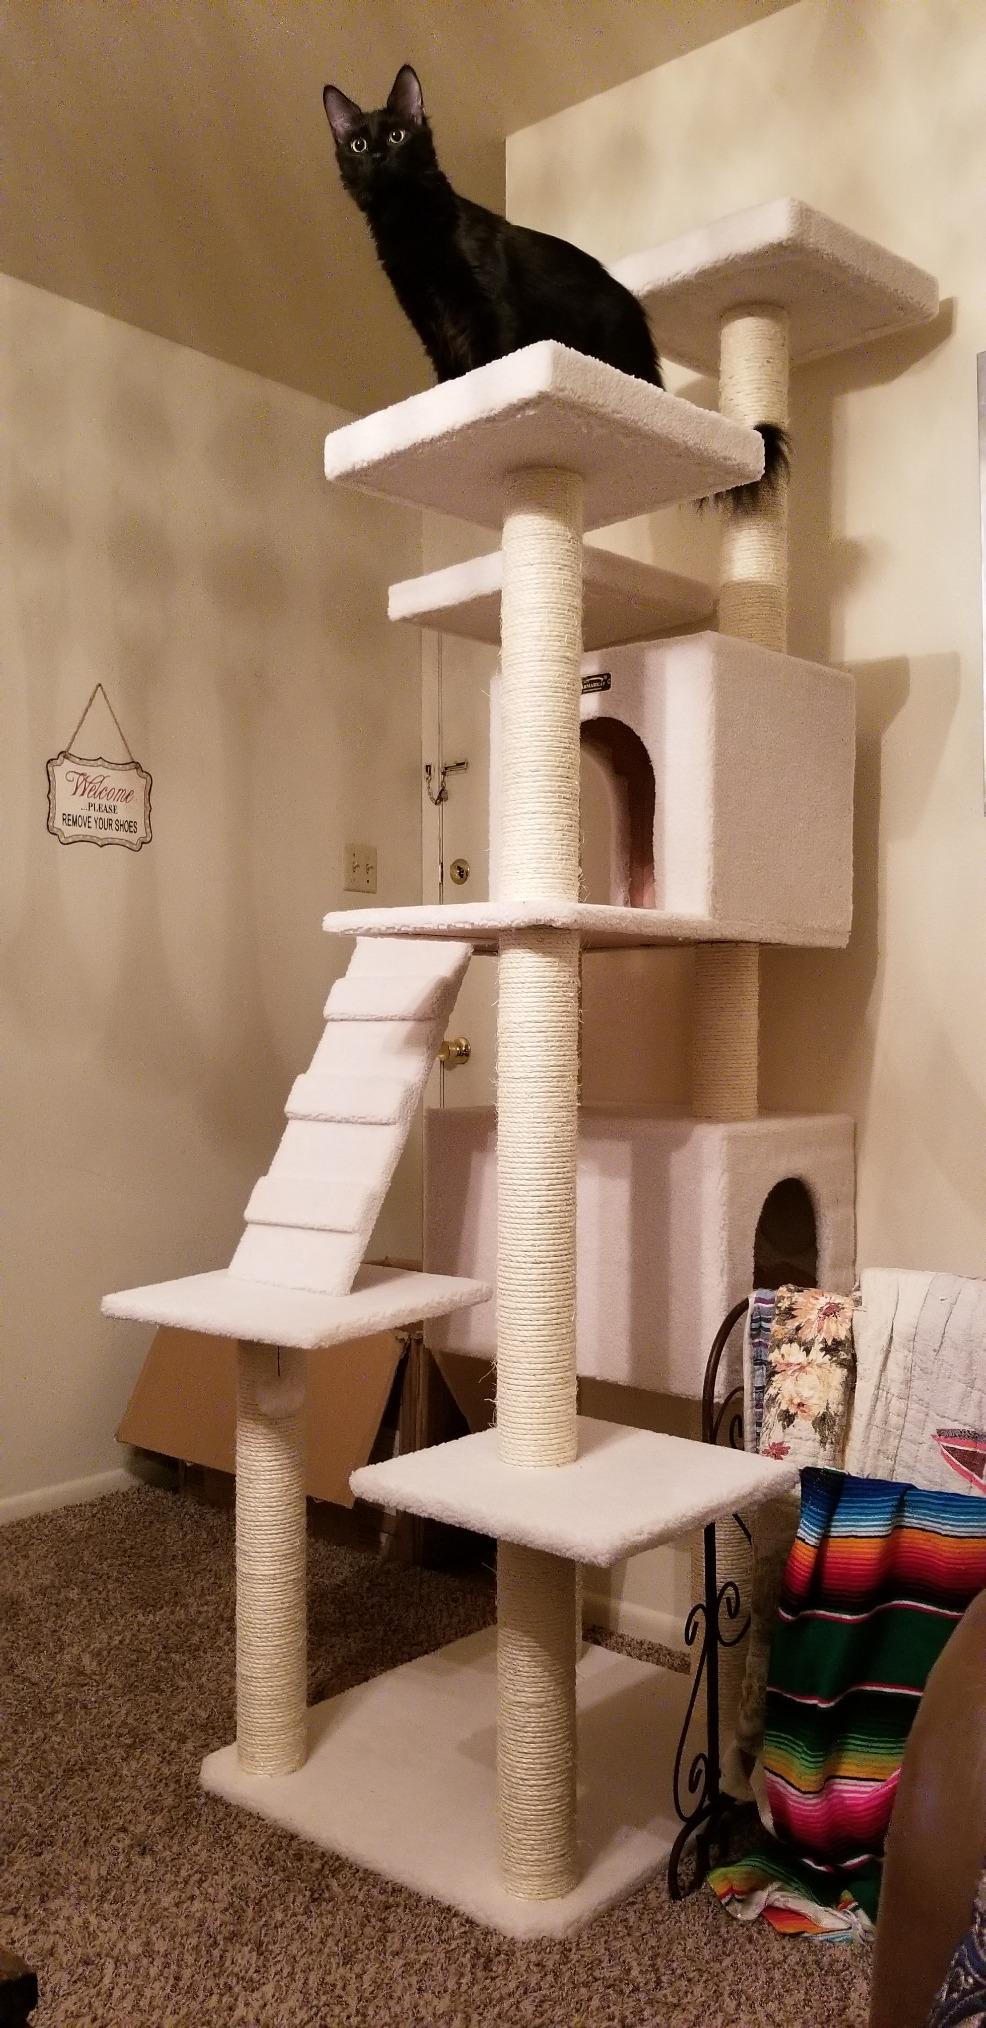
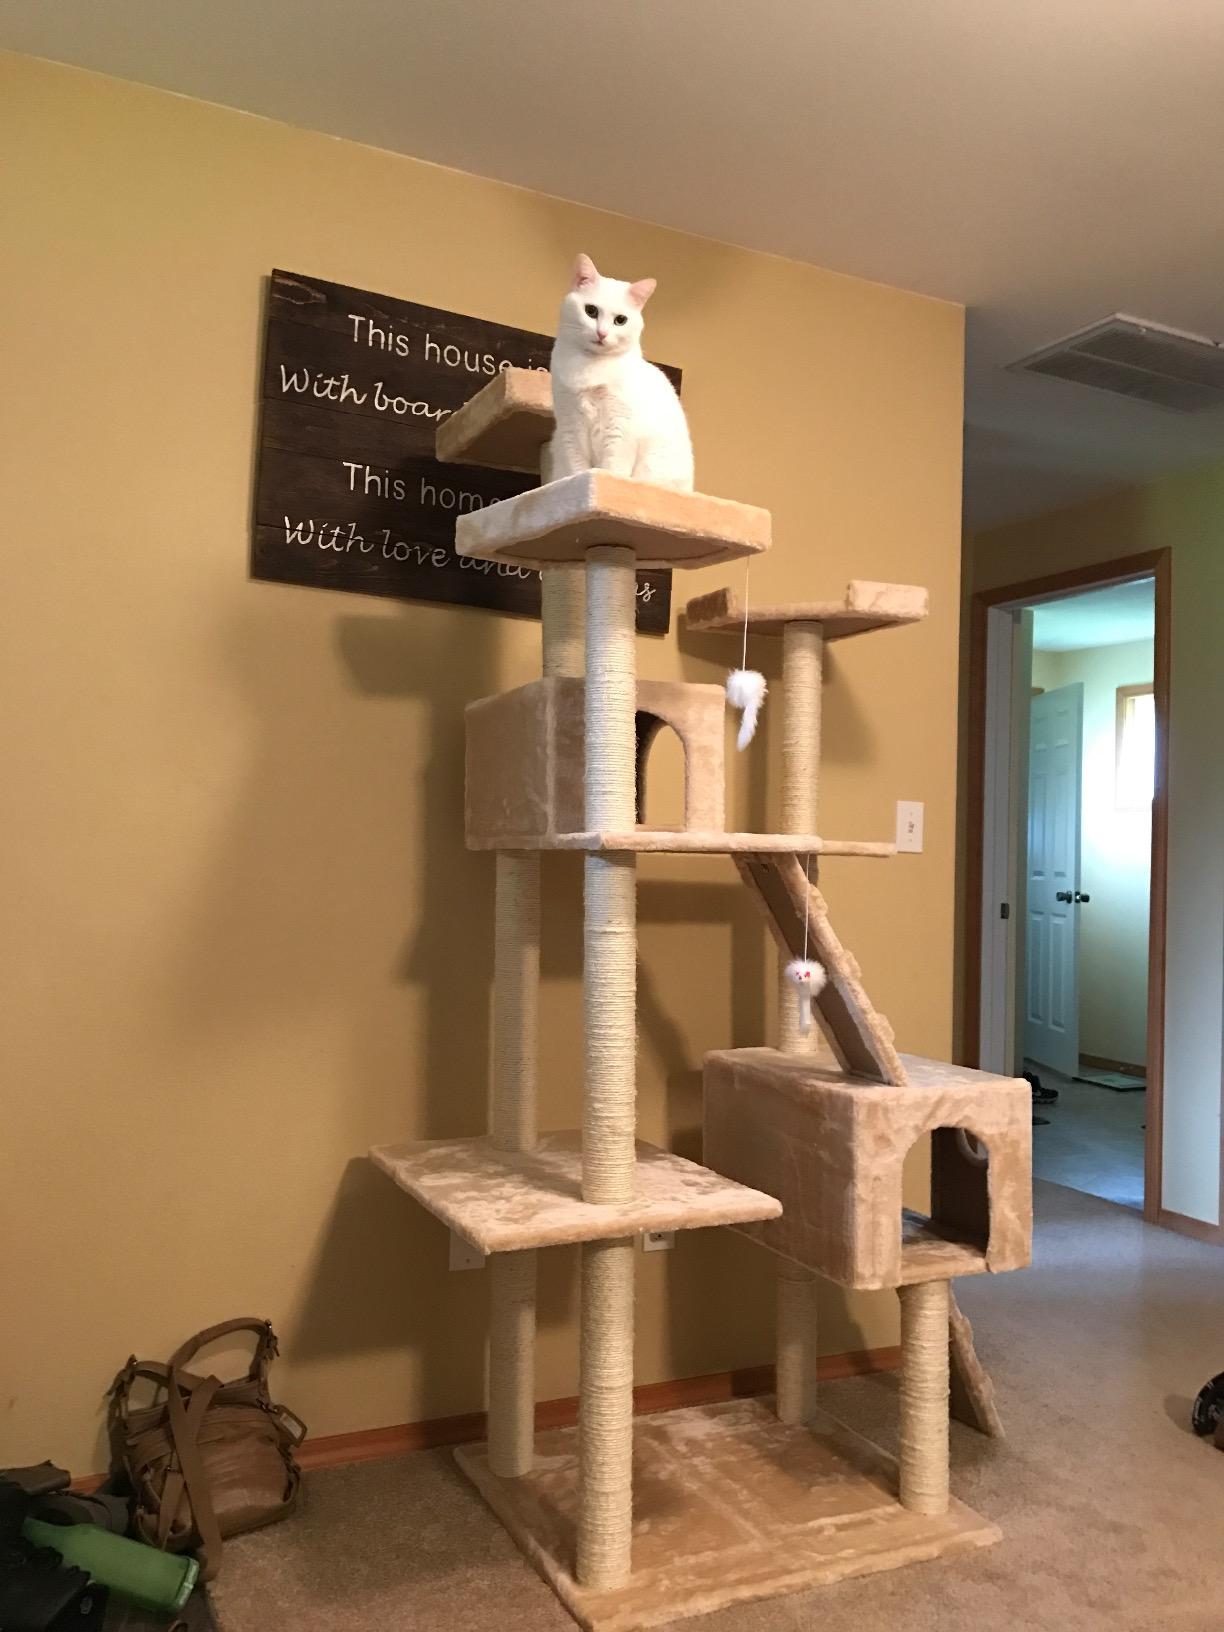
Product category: items_cat tree
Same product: no